Nancy Noel

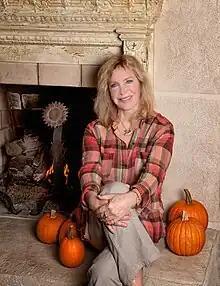
At her gallery in Zionsville

Nancy Noel (October 29, 1945 - August 16, 2020) was an American artist based in Zionsville, Indiana.